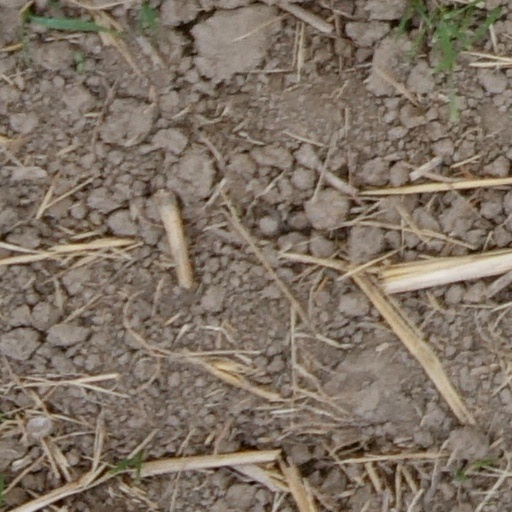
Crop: wheat